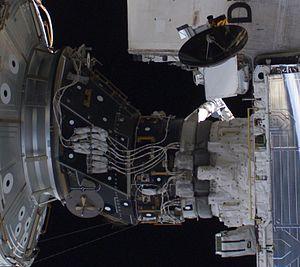
L’amarrage, dans le domaine de l’astronautique, est l’opération réalisée dans l’espace et destinée à rendre solidaires des engins spatiaux. L'amarrage est d'abord mécanique c'est-à-dire qu'il solidarise les deux engins spatiaux. Il est généralement suivi d'un amarrage électrique et éventuellement fluidique qui assure la continuité des circuits électriques et, dans le cas où un des engins ravitaille l'autre, le transfert de fluides.